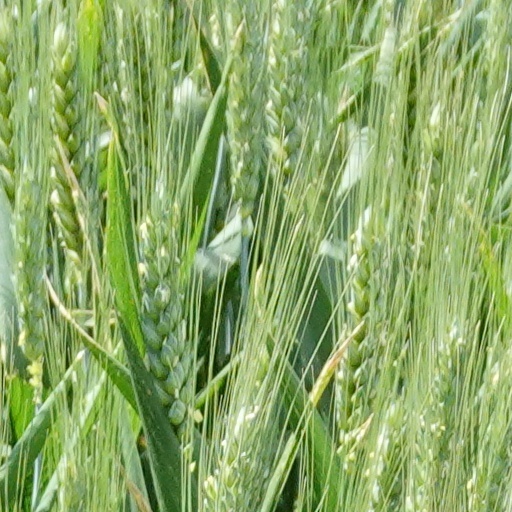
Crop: wheat